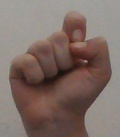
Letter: fa